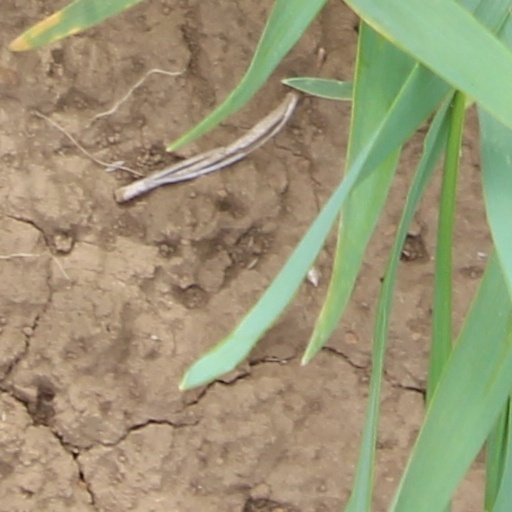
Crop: wheat